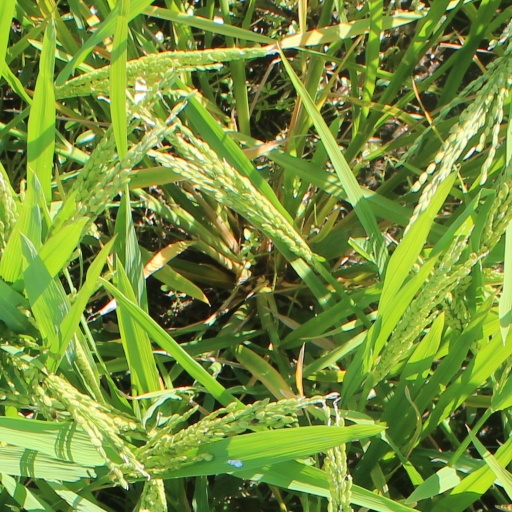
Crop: rice